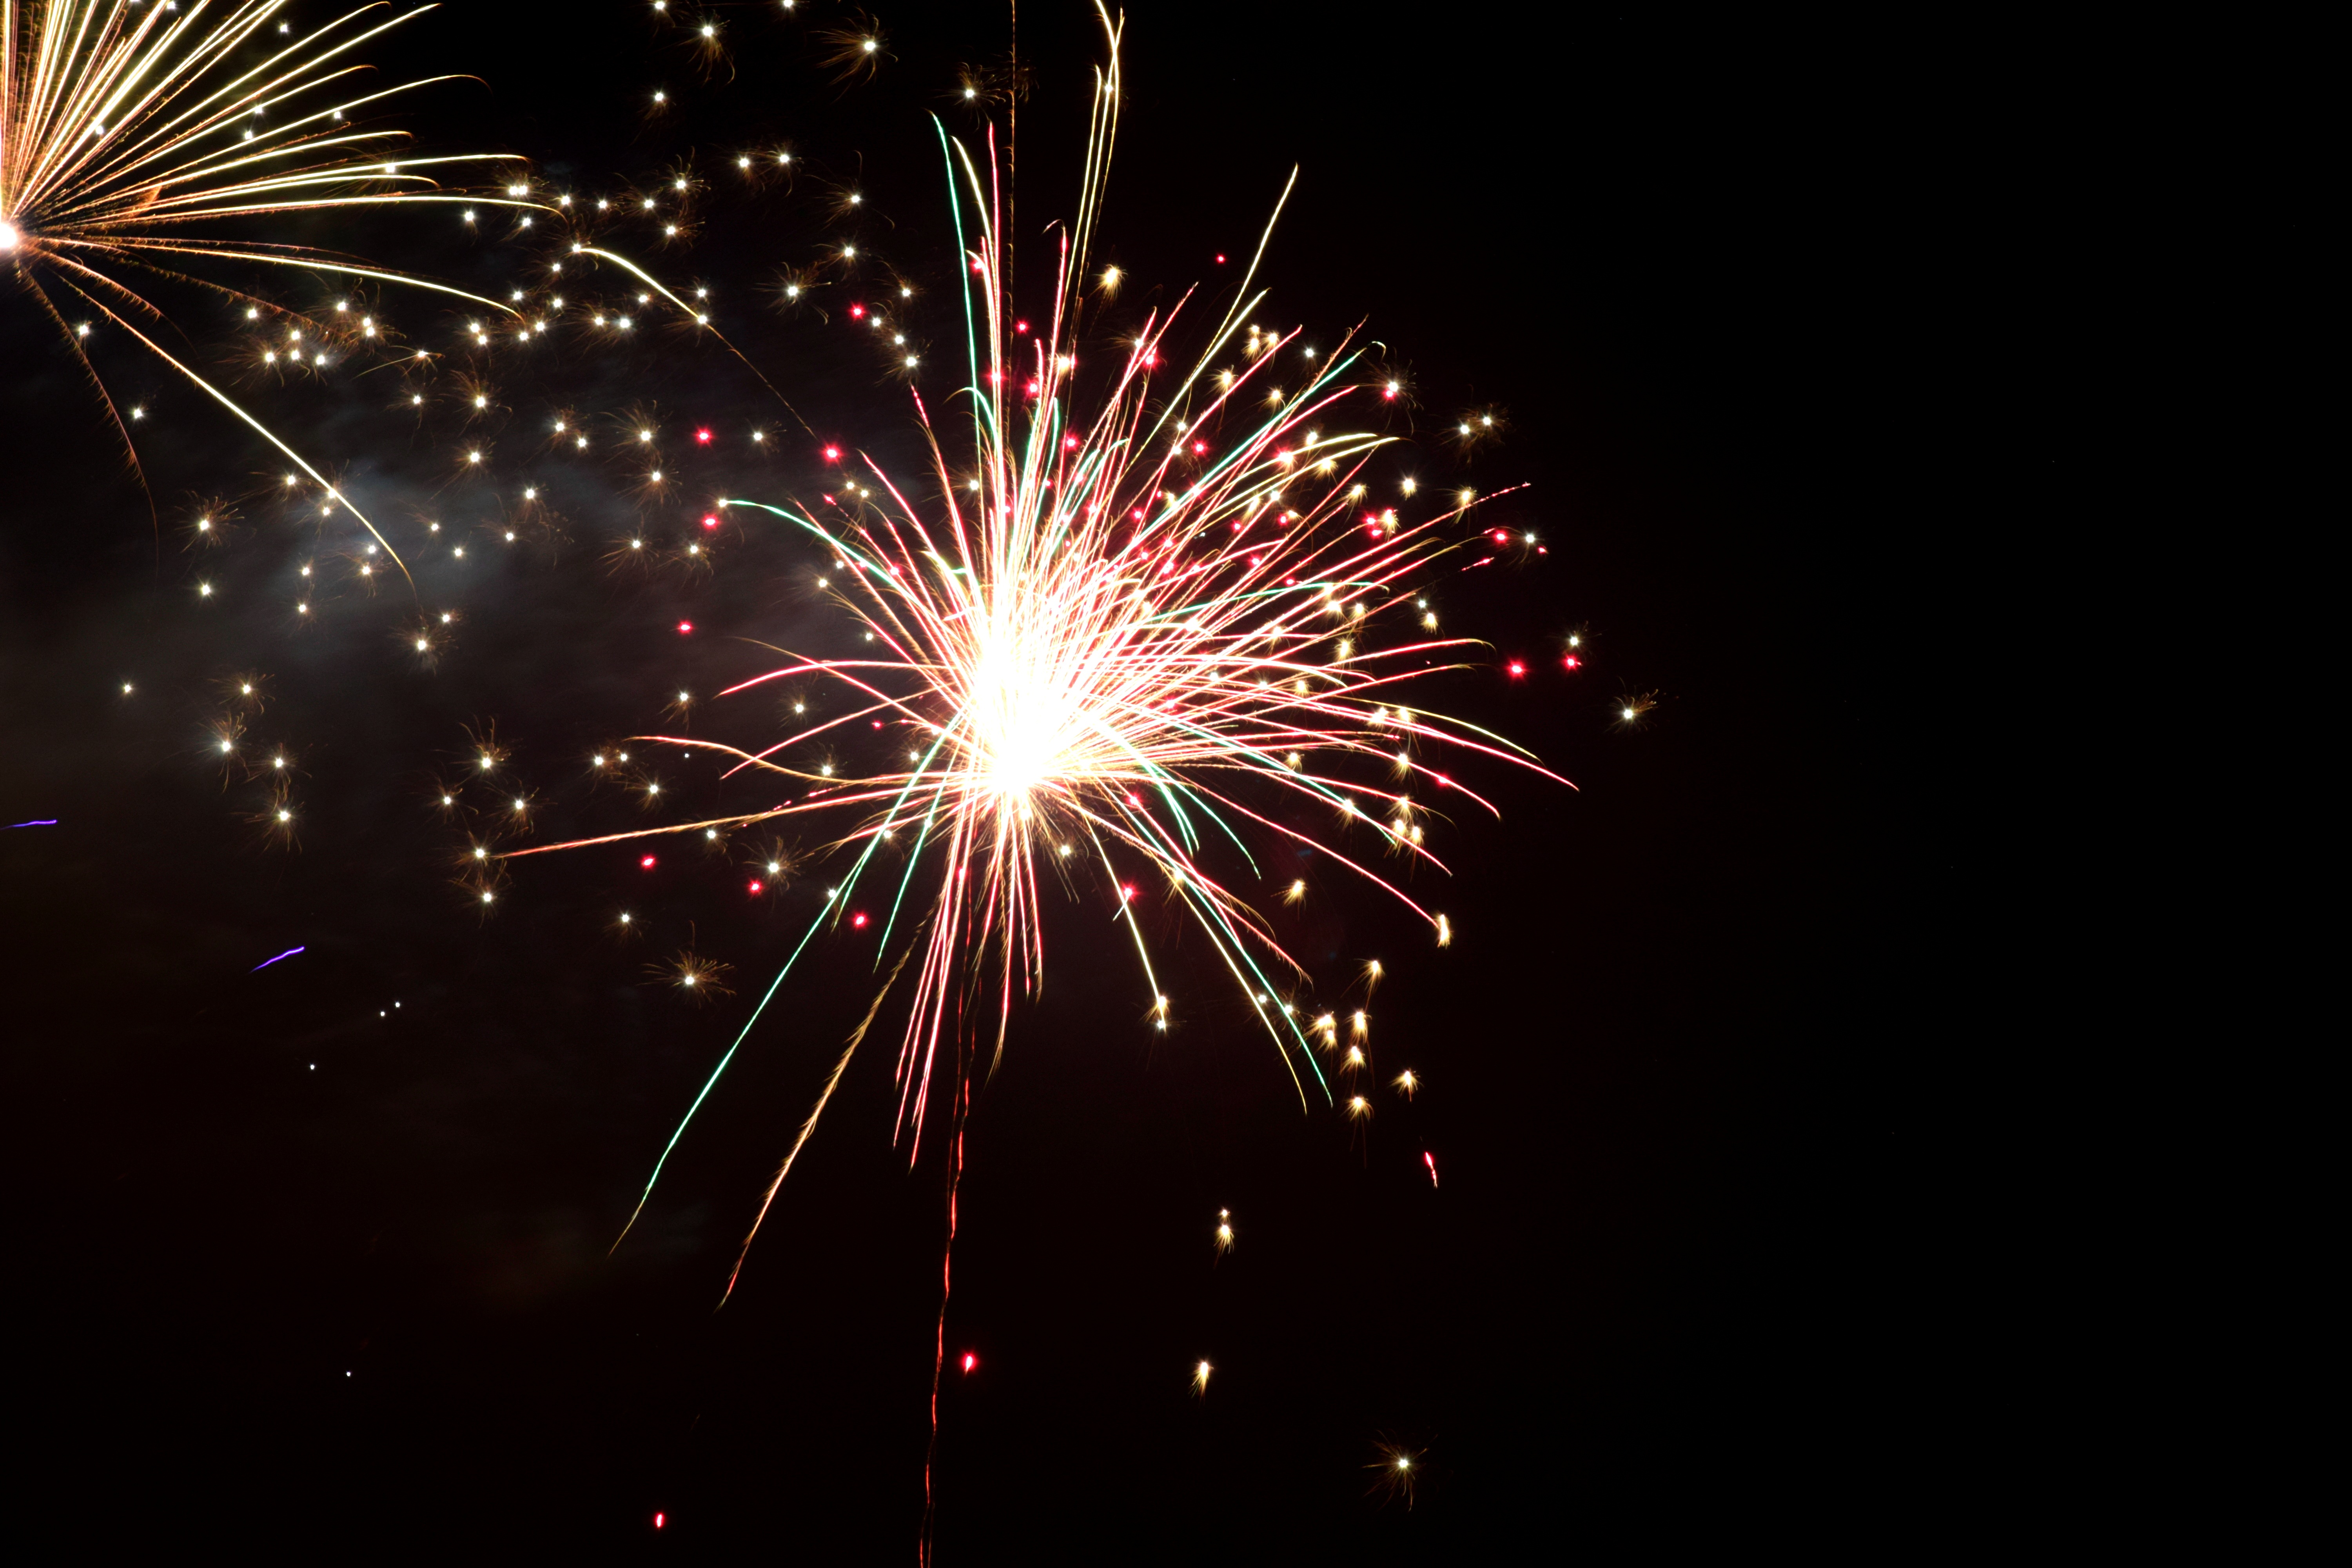
recreation, fireworks, event, new year's eve, outdoor recreation, new year's eve 2016